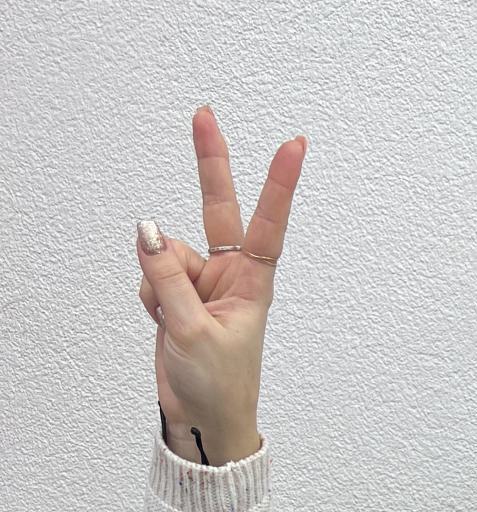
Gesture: peace